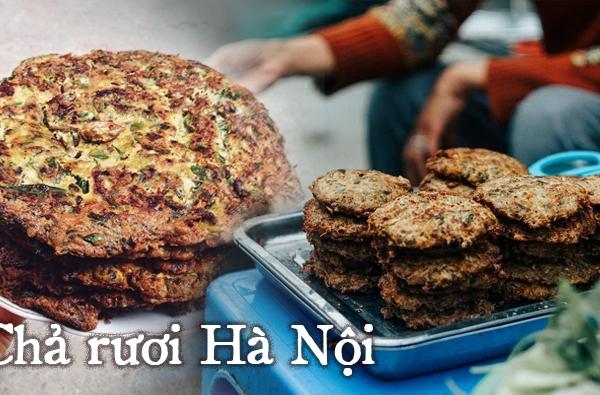
có nhiều miếng chả xuất hiện ở trên khay